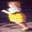
Label: girl